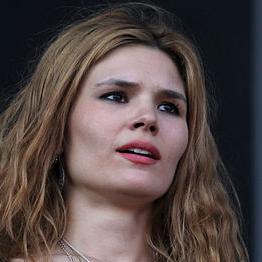
Age: 28